LRT Line 2 (Metro Manila)

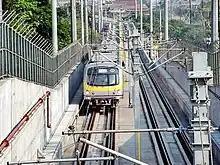
A train approaching

Plans to extend the line to Antipolo in the province of Rizal were first laid out in 1999 as part of the Metro Manila Urban Transportation Integration Study Master Plan by the Japan International Cooperation Agency (JICA). The MMUTIS study endorses the proposed expansion, which includes three stations, one of which was intended for the Vermont Royale Executive Village, but the proposal did not come to fruition.